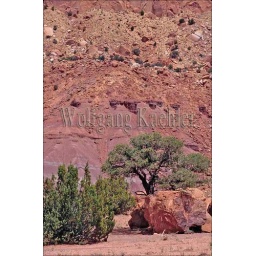
Usa, new mexico, near abiquiu, red rock mountains, trees